Denise Tolkowsky

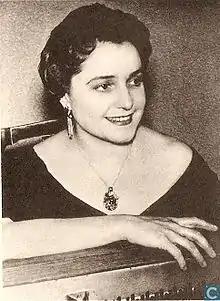
Denise Tolkowsky

Denise Tolkowsky (11 August 1918 – 9 March 1991) was an English-born pianist and composer.